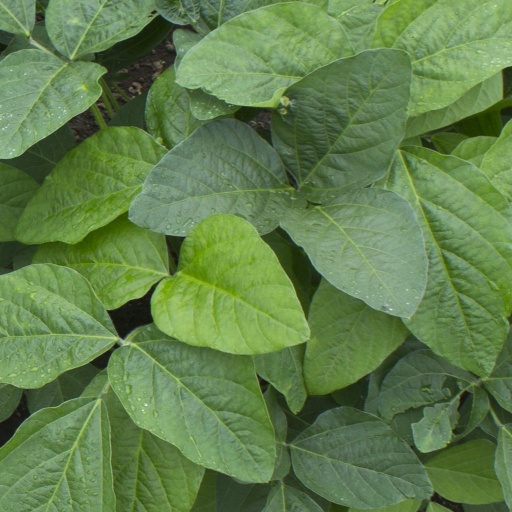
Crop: soybean